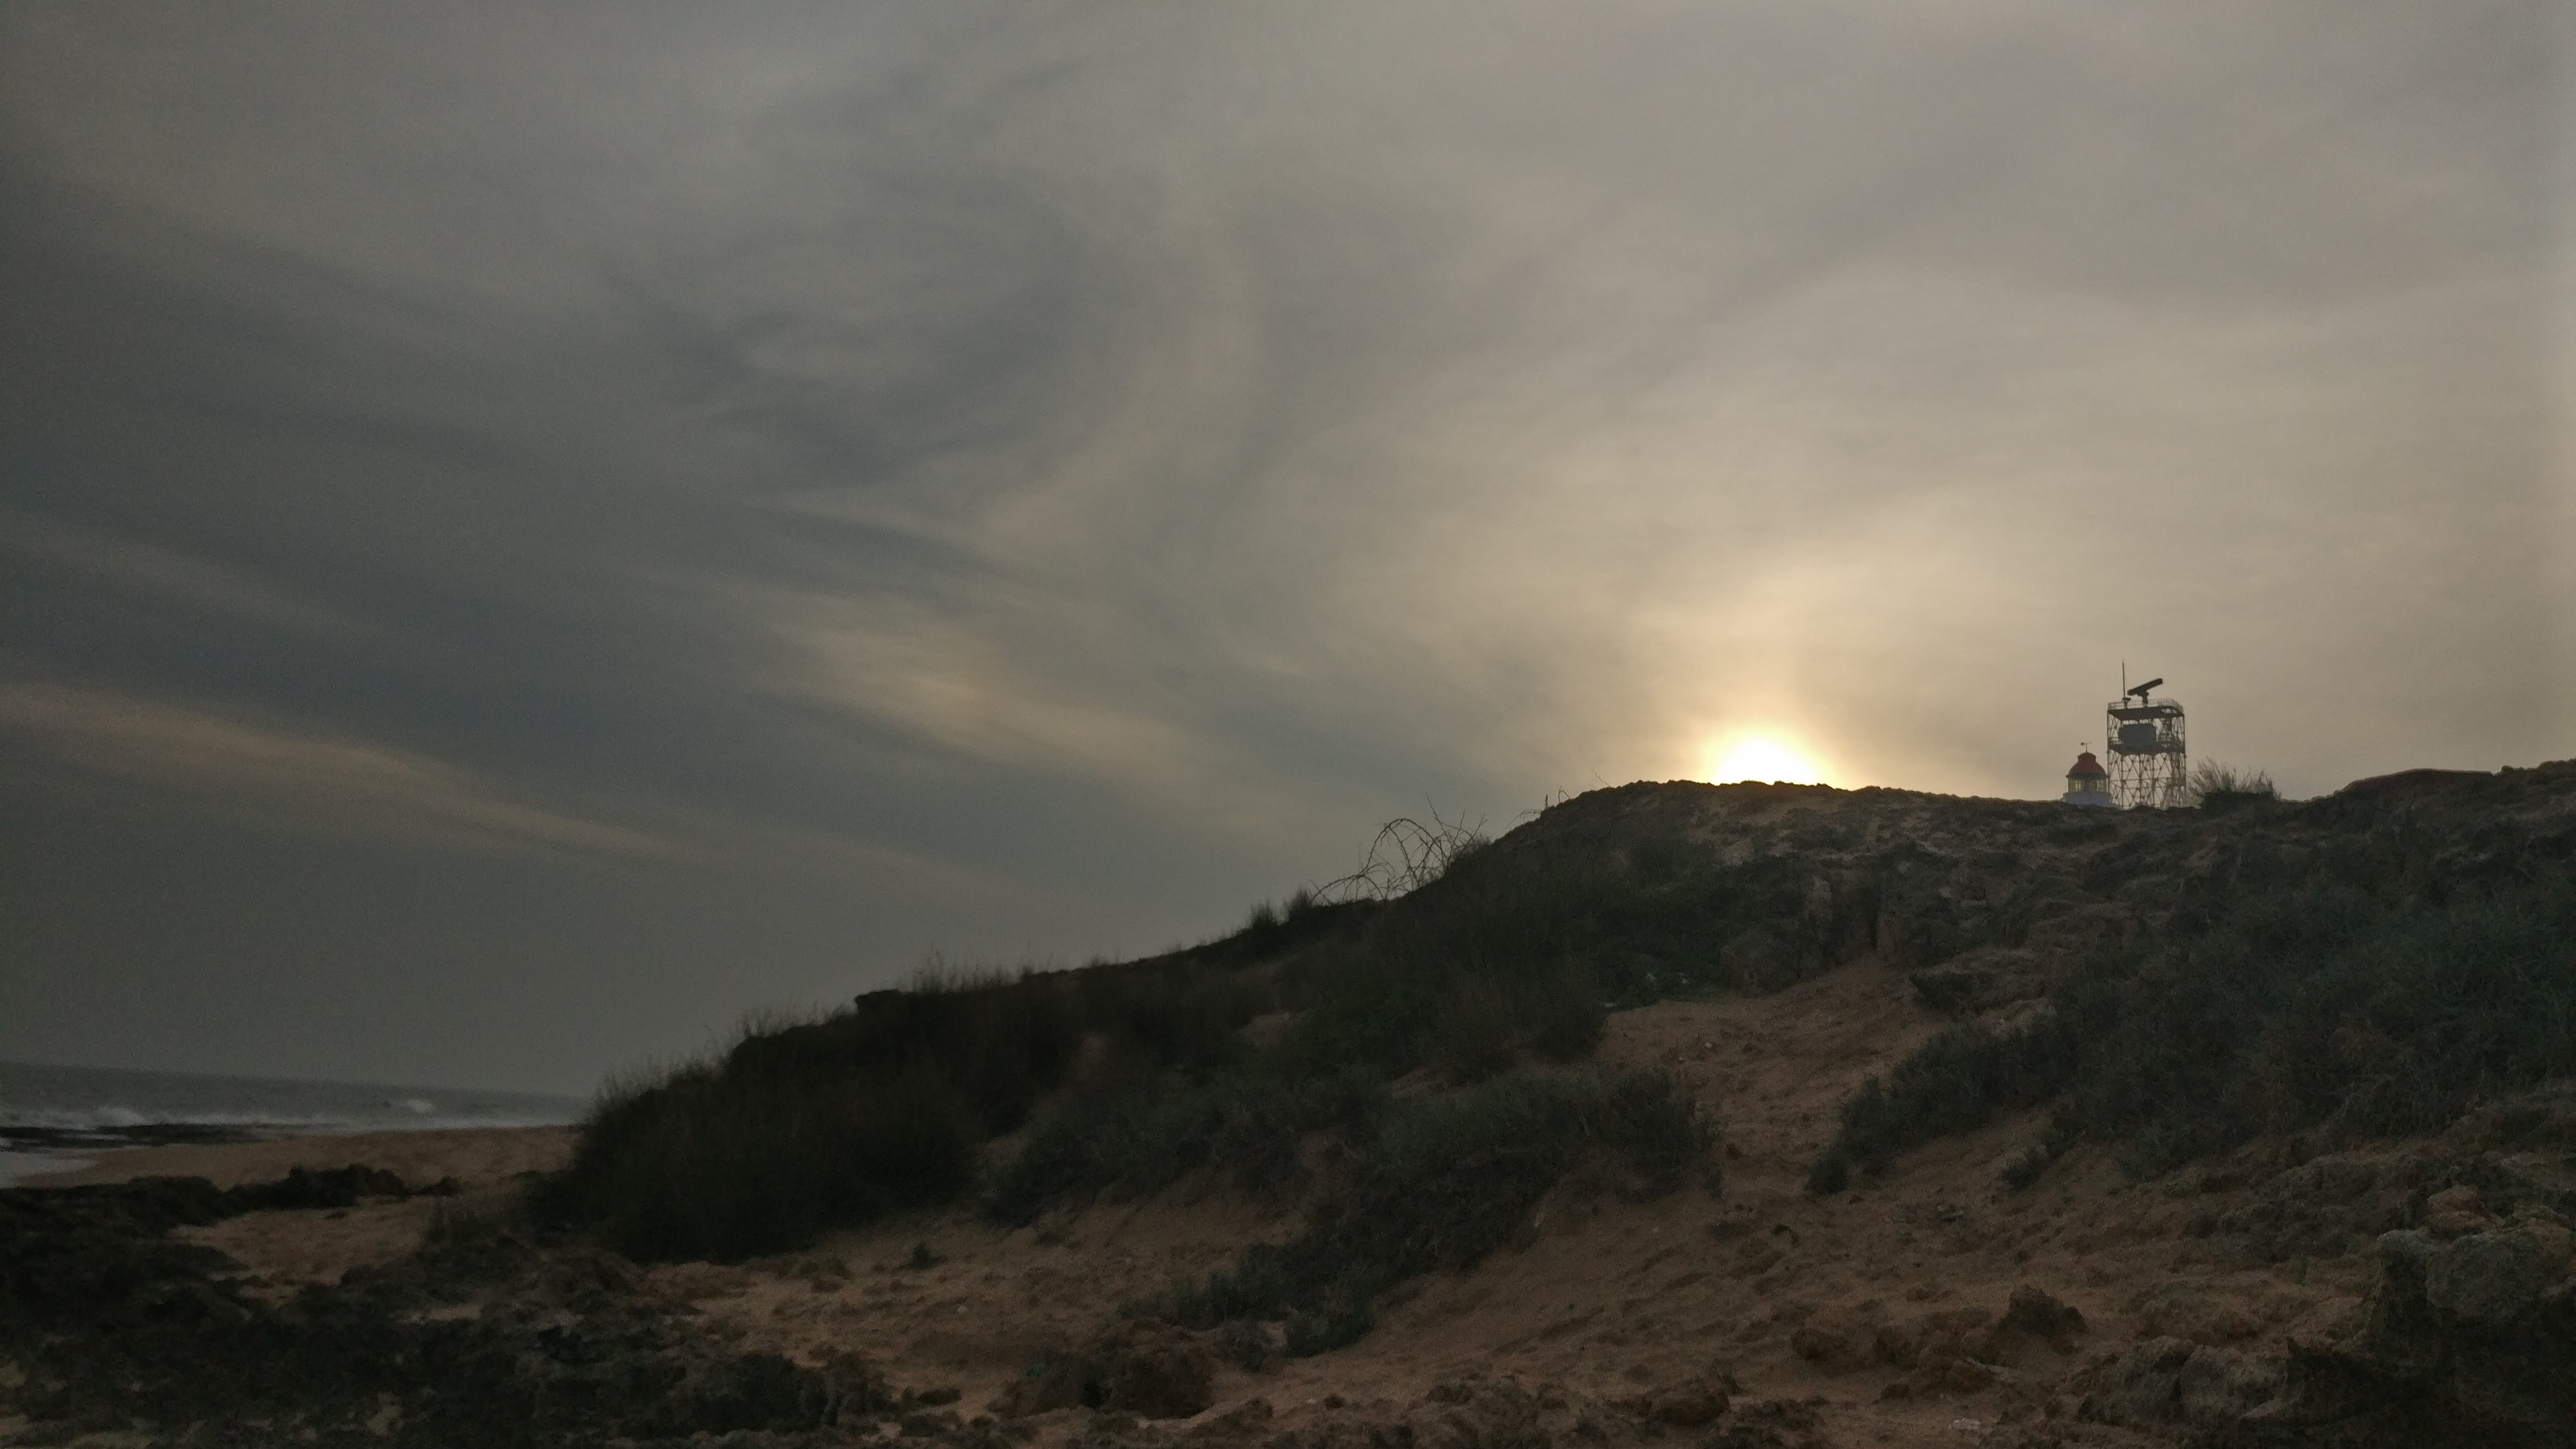
sea, coast, mountain, cloud, sky, sunlight, morning, hill, wave, dawn, dusk, weather, storm, atmospheric phenomenon, atmosphere of earth